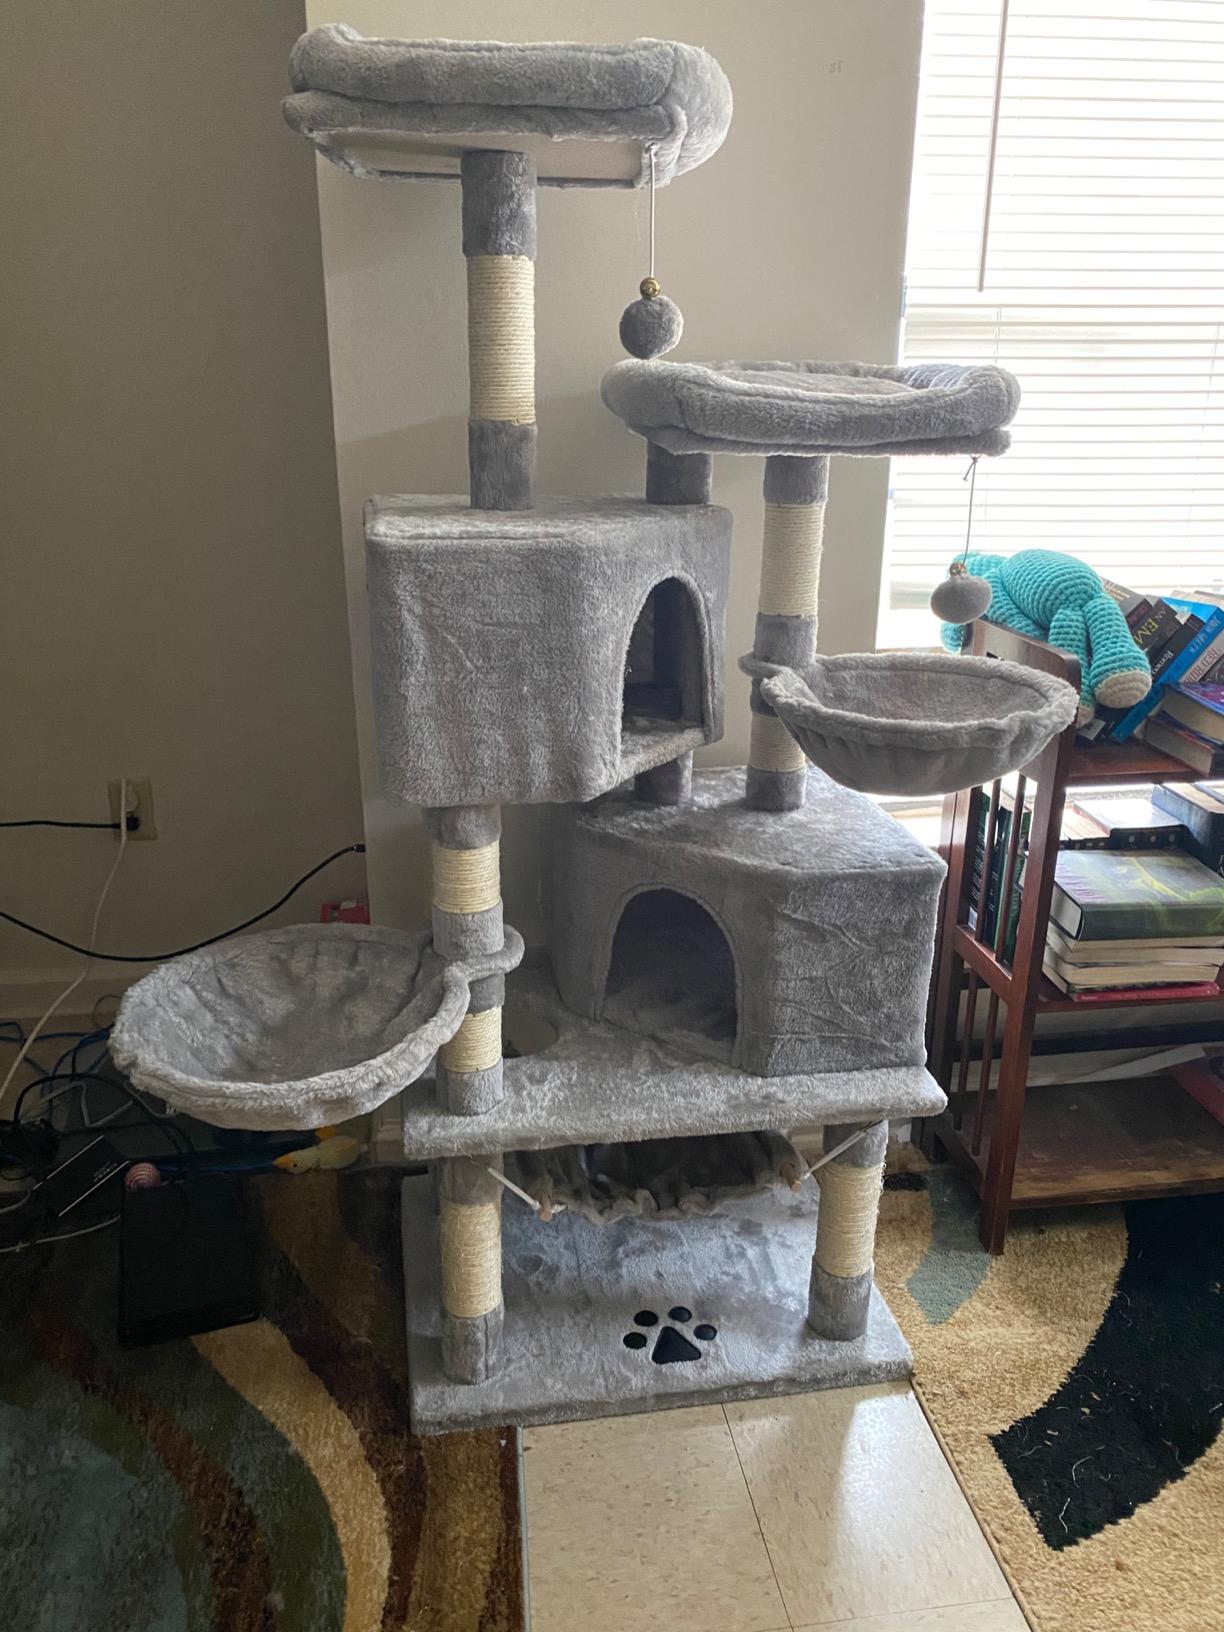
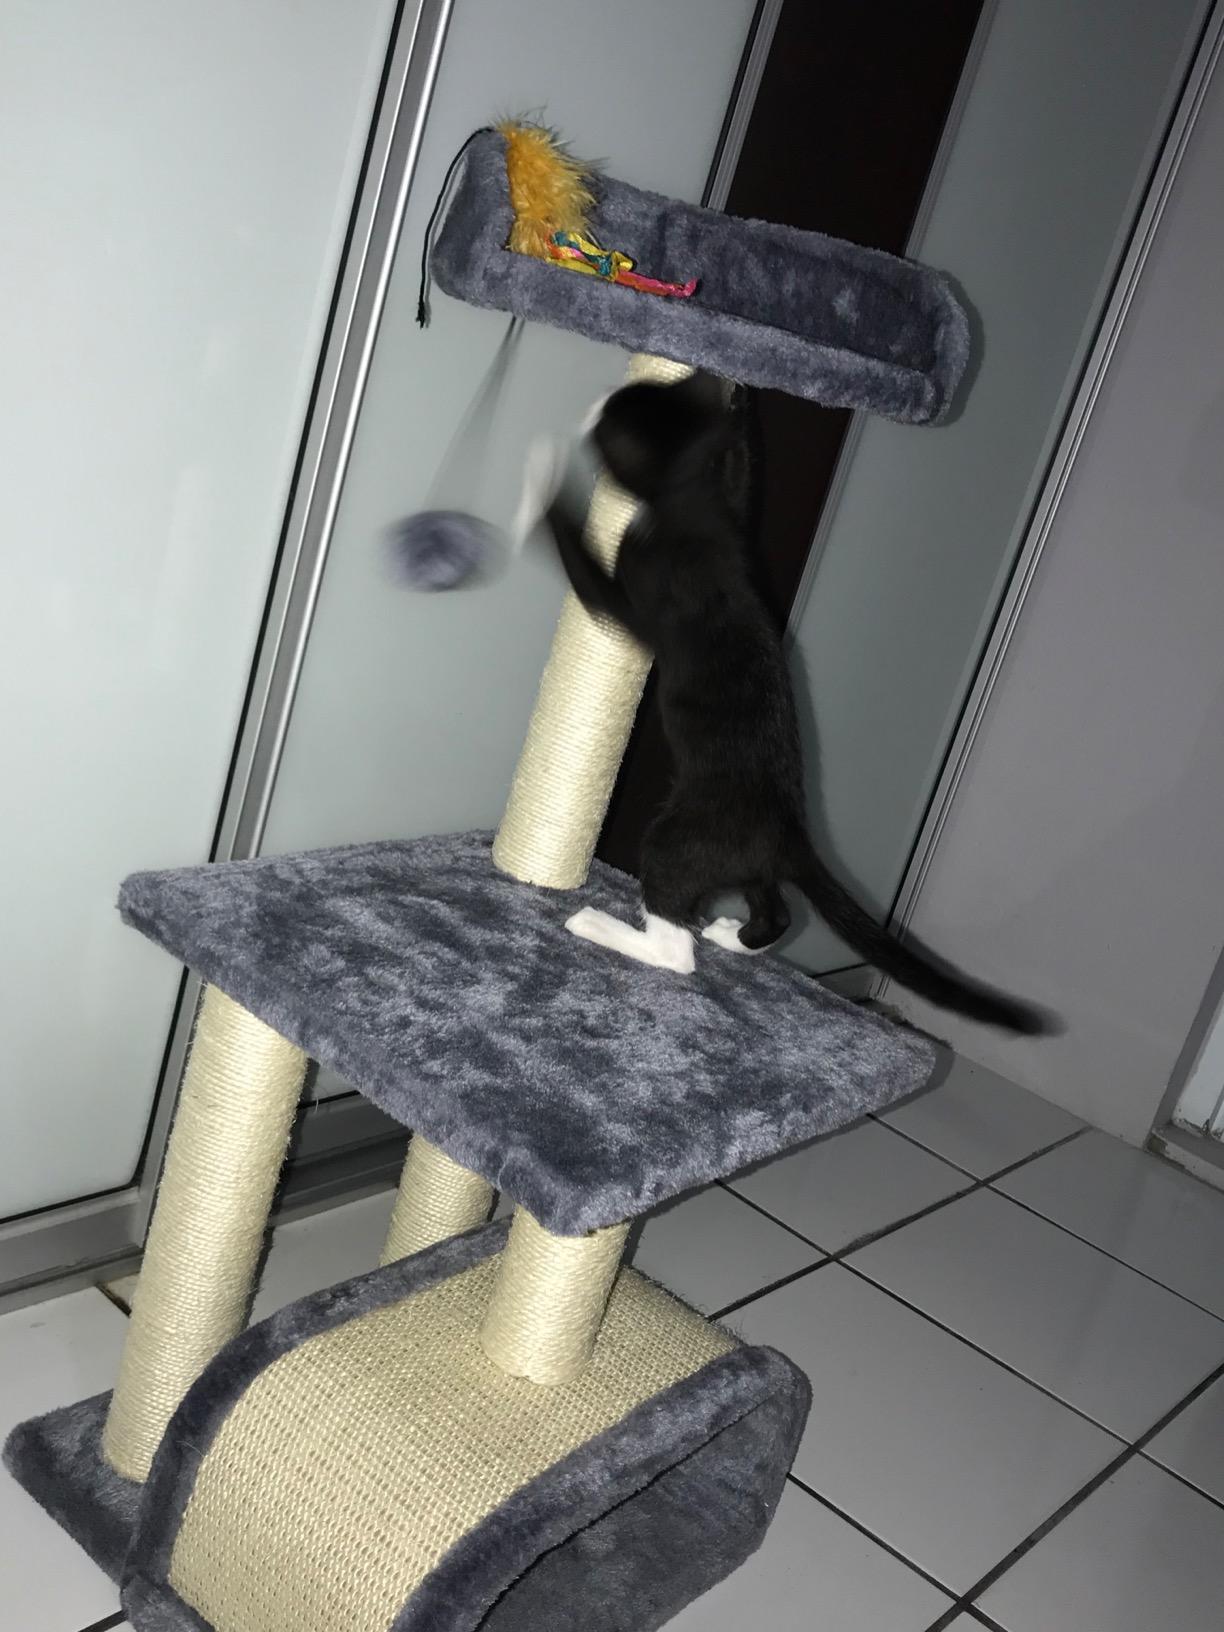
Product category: items_cat tree
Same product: no